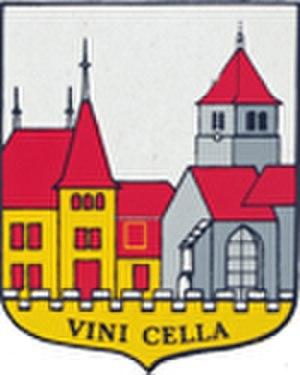
Blason Vincelles Jura France
Vincelles est une ancienne commune française située dans le département du Jura en région Bourgogne-Franche-Comté.